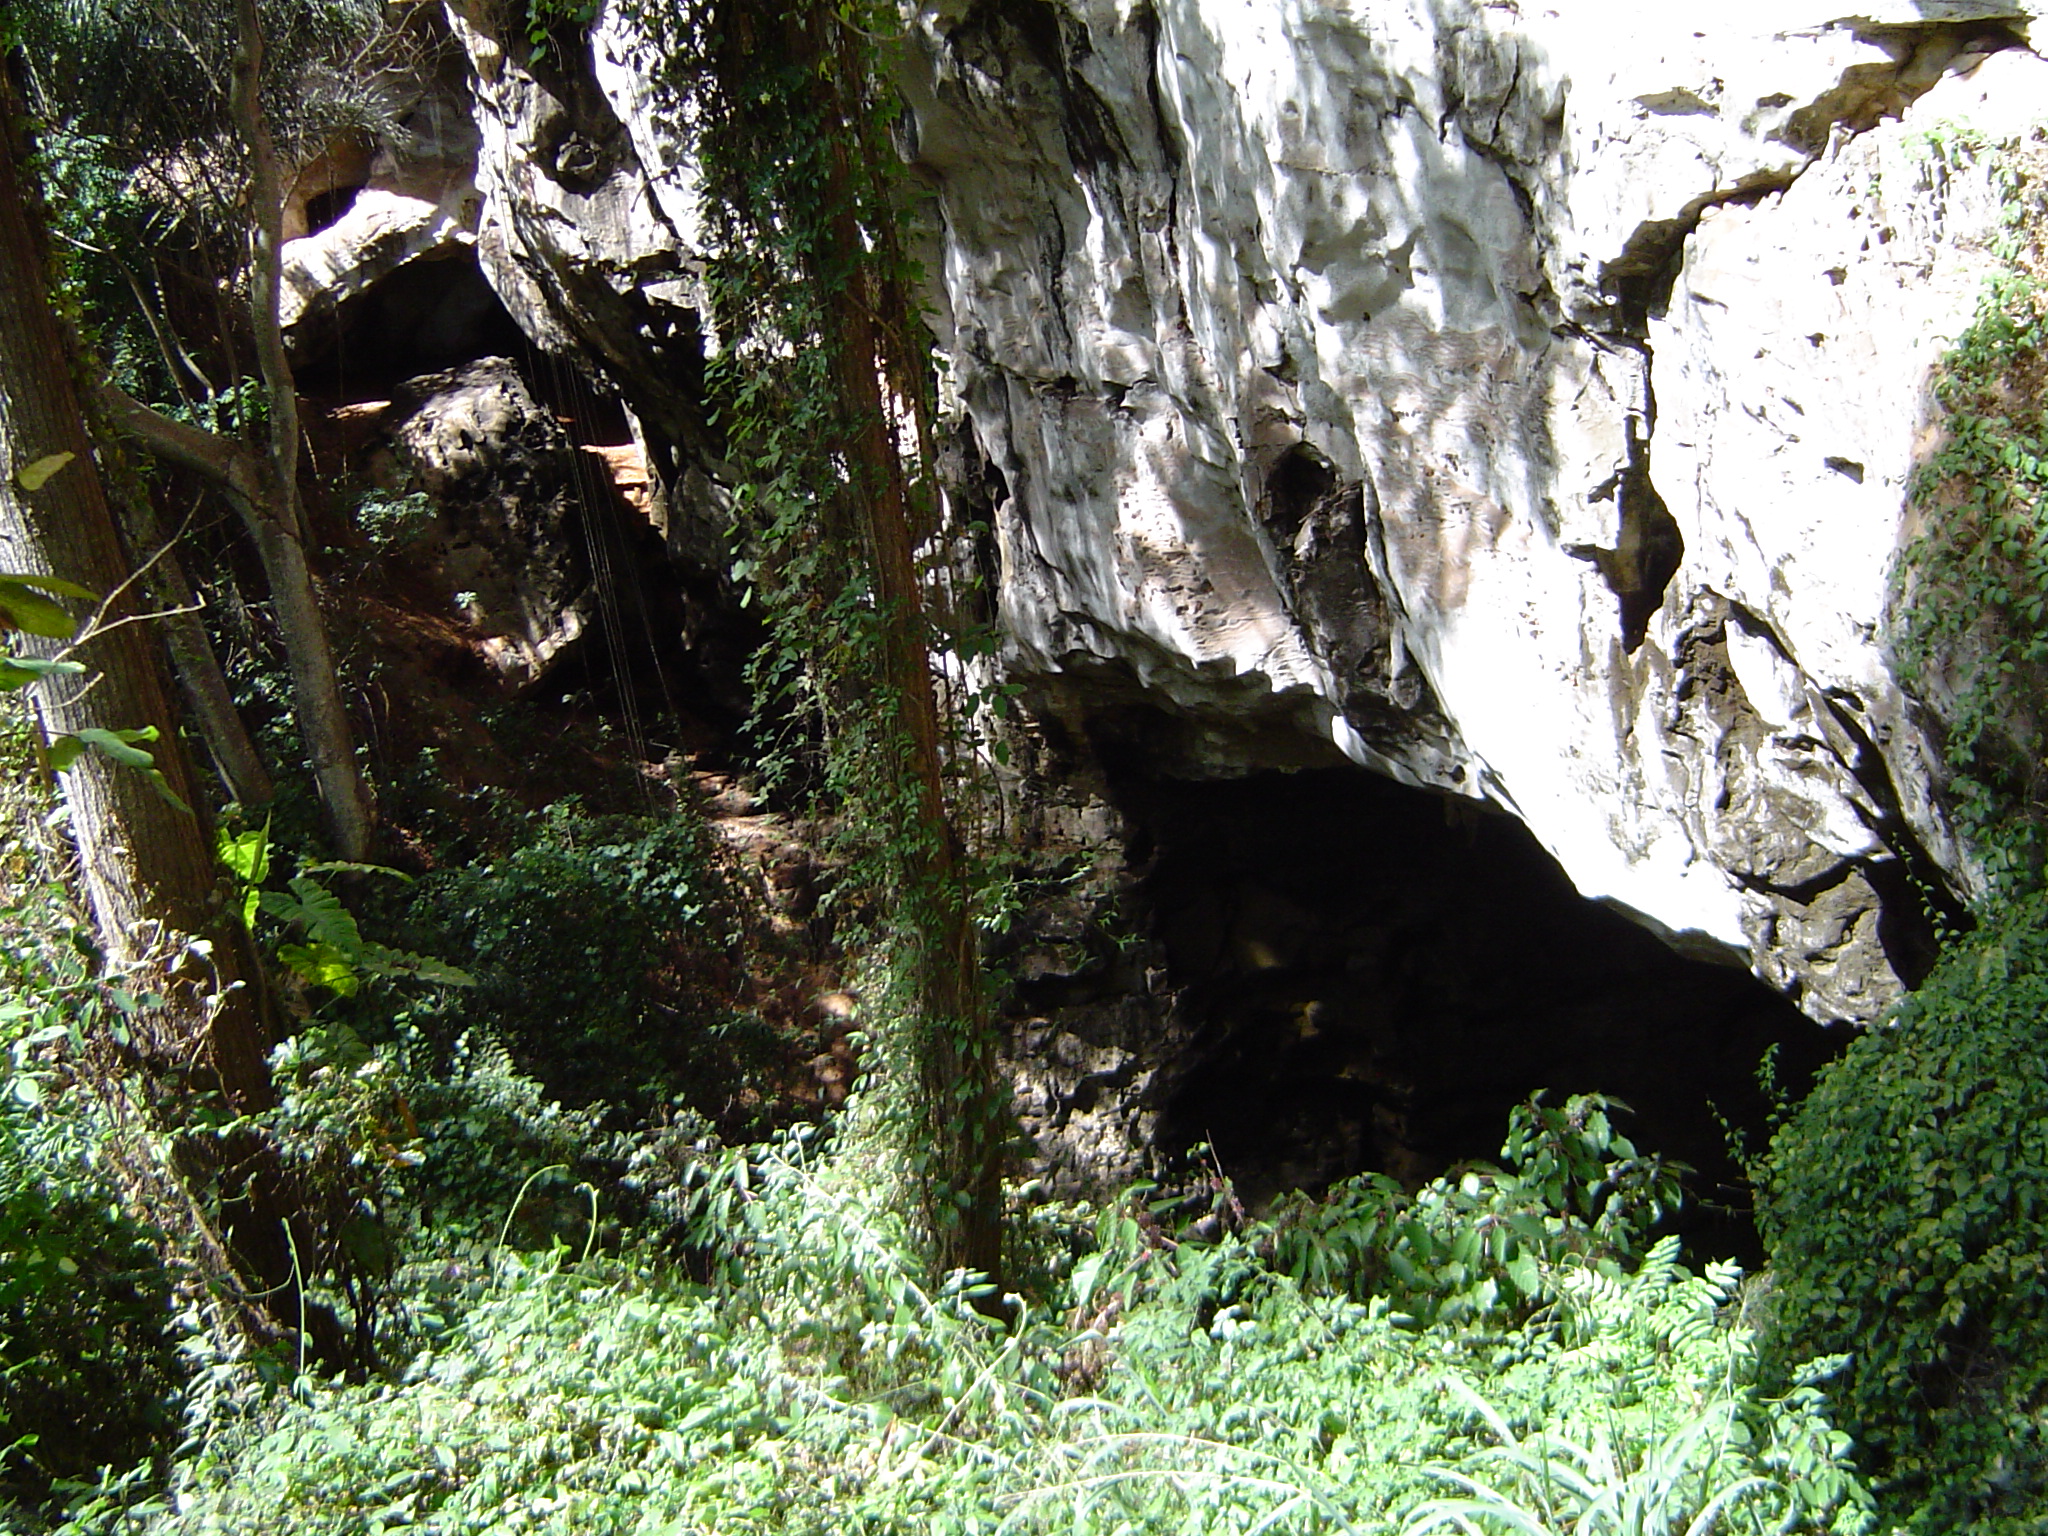
tree, forest, rock, formation, cave, jungle, rainforest, ravine, woodland, gruta, habitat, ecosystem, chapadadiamantina, caverna, po oencantado, old growth forest, natural environment, geographical feature